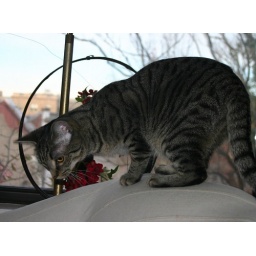
jill on chair in window 2